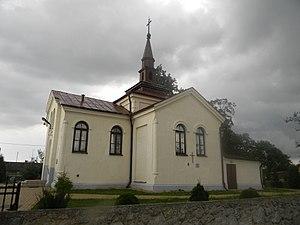
Łysów est un village polonais de la gmina de Przesmyki dans la powiat de Siedlce de la voïvodie de Mazovie dans le centre-est de la Pologne.